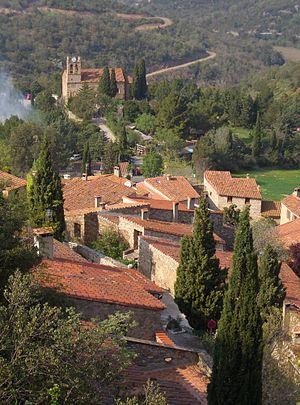
Castelnou est une commune française située dans le département des Pyrénées-Orientales, en région Occitanie. Ce village a été classé le septième Village préféré des Français en 2015 parmi les 21 autres villages présents dans la compétition.